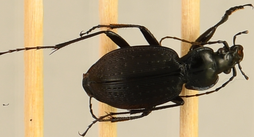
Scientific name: Carabus goryi
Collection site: Great Smoky Mountains National Park NEON (GRSM), plot GRSM_012